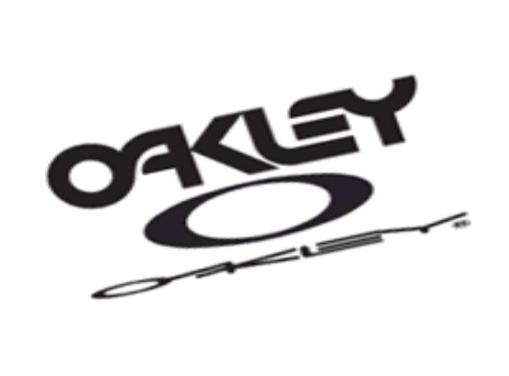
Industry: Sports